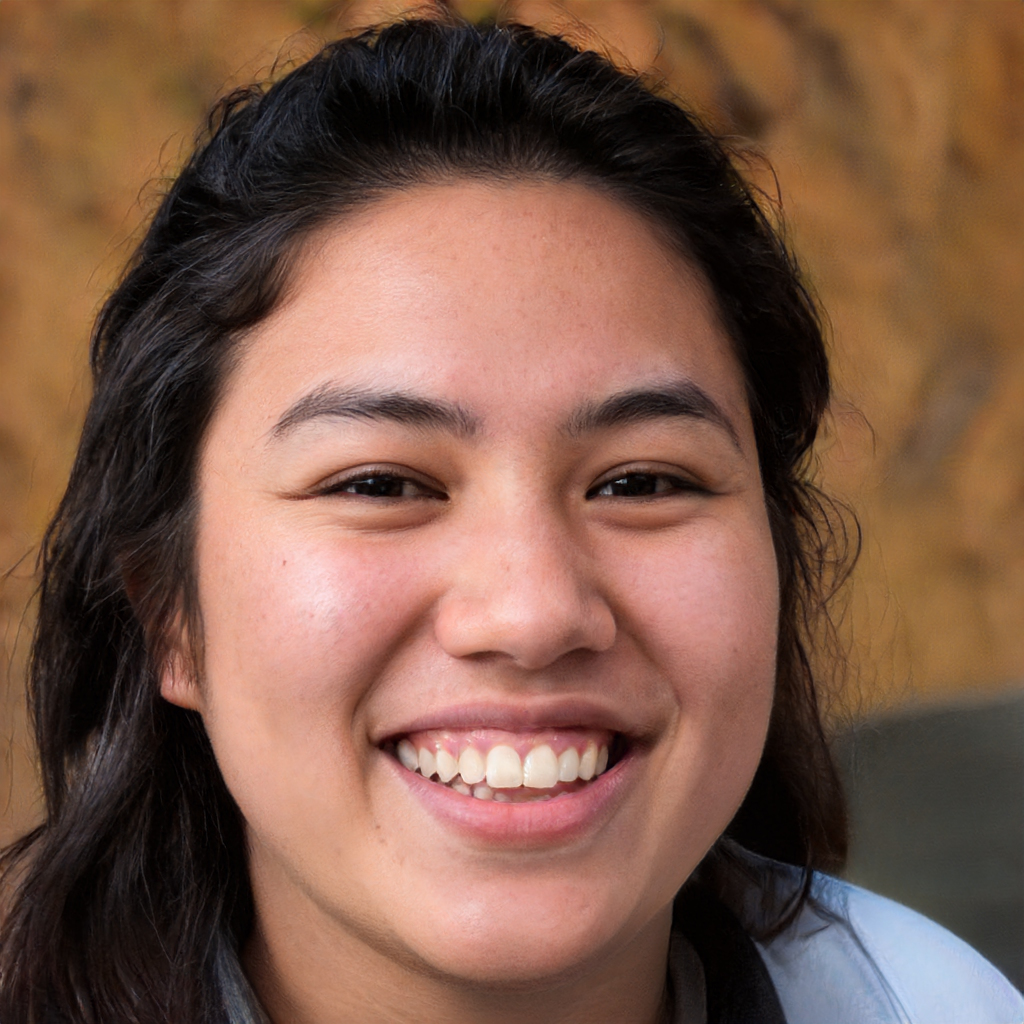
Gender: Female